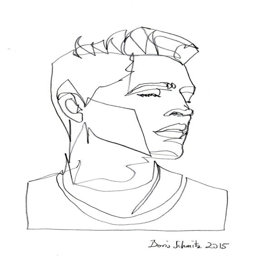
image result for outline of a girl single line